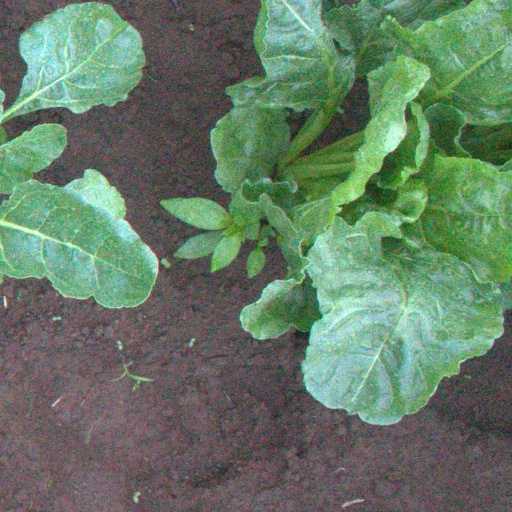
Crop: sugar beet